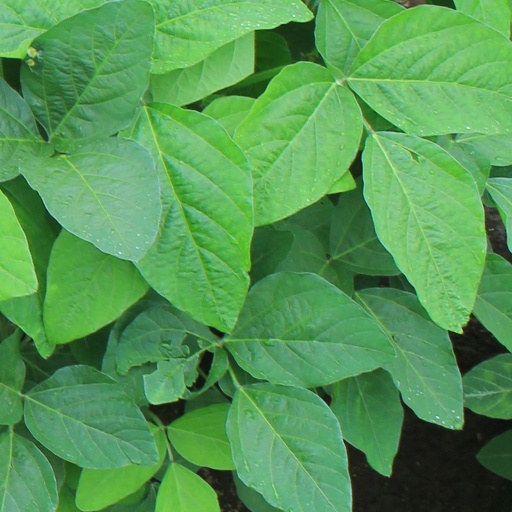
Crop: soybean